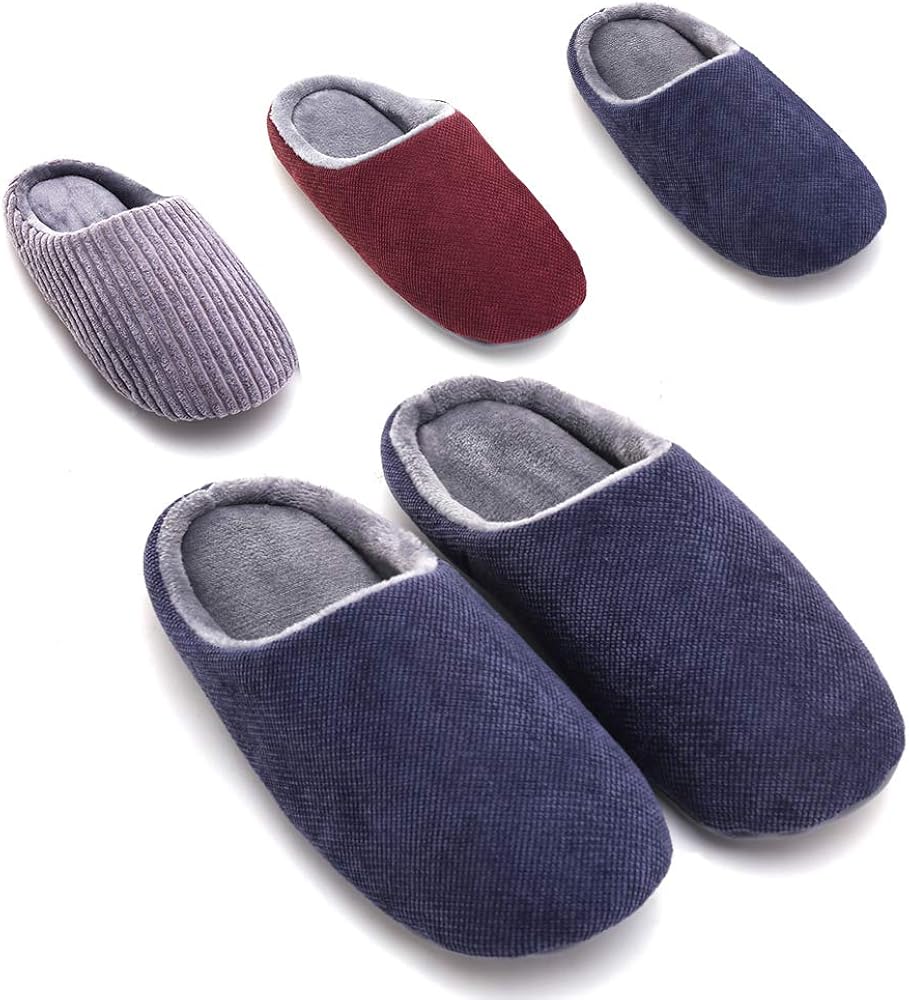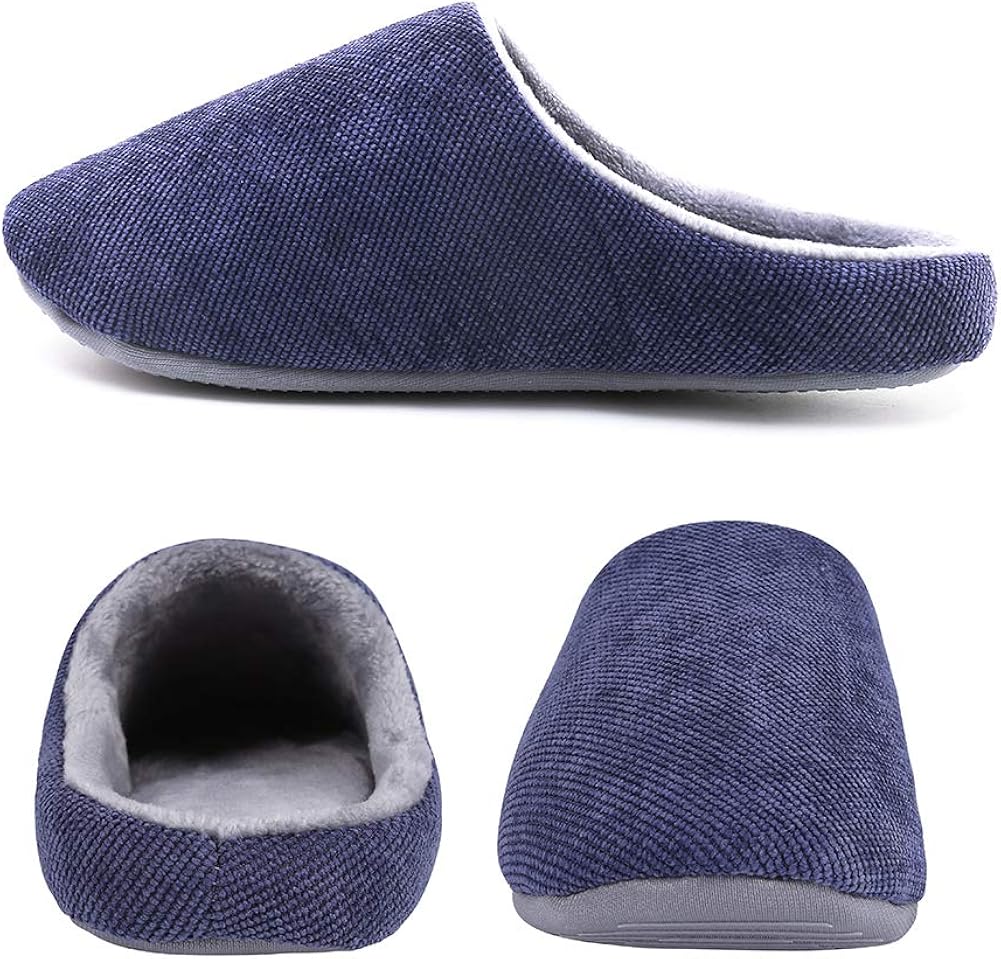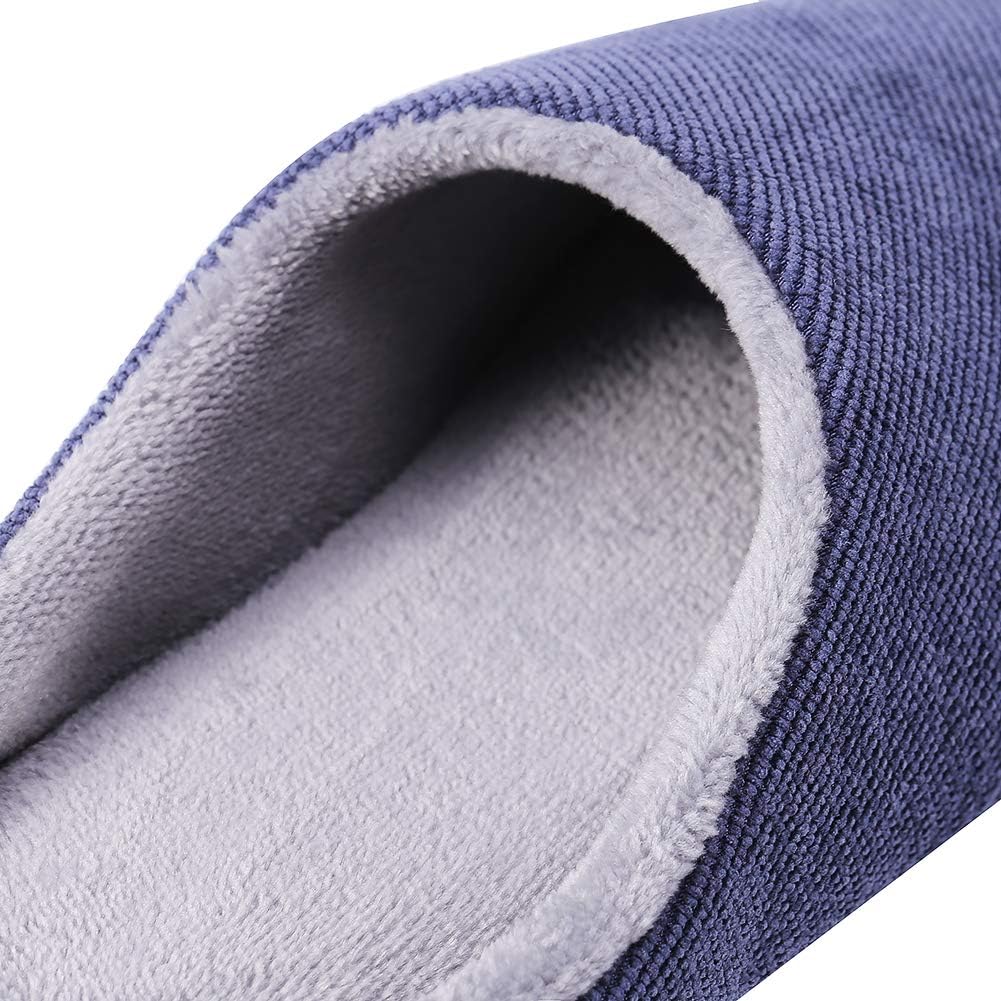
OWUNI Women's and Men's House Slippers Memory Foam for Women Men Indoor Outdoor Slip on House Home Shoes
Category: AMAZON FASHION
Your most satisfying slipper wearing experience begins here. If you prefer an attractive pair of comfortable easy on-and-off scuff slippers, along with pretty look and plenty of soft comfort, you'll love our hand made Men's Comfy House Slippers. Whether you wear them with your robe in the morning, as a respite for tired feet in the evening, or all day around the house, these slippers will offer good support, warmth and versatility to you. Features: - Soft & breathable （corduroy fabric）uppers provide ultimate warmth and comfort. - Silky & skin-friendly lining keep your feet cozy and relaxed. - Multilayer memory foam insole allows the slipper to mold to the shape of your foot creating the most comfortable custom fit. - Versatile rubber sole is durable & slip resistant to maintain your sturdy stride. Measurement: ★For Men *Size M /8-9 US = 11.34 in (28.8 cm) *Size L /10-11 US = 11.61 in (29.5 cm) *Size XL /12-13 US = 12.2 in (31 cm) ★For Women *Size S /6-7 US = 9.6 in (25cm) *SizeM /7-8 US = 10.4 in (26.5 cm) *Size L /9-10 US =11 in (280cm) *Size XL /10-11 US = 11.3in (288cm) Treat your feet and grab a pair today! - RISK FREE - Click "Add to Cart" above to get yours now!
Features: Rubber sole | ❤SIZE GUIDANCE:The women slippers may feel a bit snug at first and then they will stretch a little to a customized fit after several wearing.We recommend you select one size larger than you normally wear.If you are half-size foot, please order 1 size up as well.If you have any questions about the size, please contact our customer service | ❤HIGH-DENSITY MEMORY FOAM INSOLE: The completely improved insole is constructed with three layers of high-density memory foam and sponge to provide superior comfort, which makes you feel like you're walking on a soft cloud. More than 1.5CM High density memory foam cushions your feet and rebounds with every step, keeping you relaxed and comfortable after a long day of walking or standing. | ❤DURABLE & ANTI-SKID RUBBER SOLE: The light-weight and durable rubber sole makes the memory foam slippers for women indoor and outdoor family use. Anti-slip outsole allows for stepping noiselessly in the bedroom. Each of your steps will become steadier with slip-resistant texture on the bottom. | ❤WARM & COMFORTABLE:Corduroy fabric upper lining flannel fabric This material is skin-friendly. When you wear it barefoot on this female slippers, it will give your feet a soft and relaxed feeling. Women's home slippers are made of high quality warm soft and gentle fabric, your feet will never be cold. | ❤ SATISFACTION GUARANTEED:With OWUNI, you're taking no risk with your purchase. We offer 100% no risk money-back guarantee if you're not thrilled with your purchase for any reason. Just tell us and we will do our best to give you the most satisfactory solution.